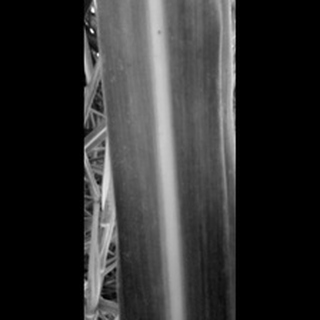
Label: sugarcane_yellow_leaf_disease